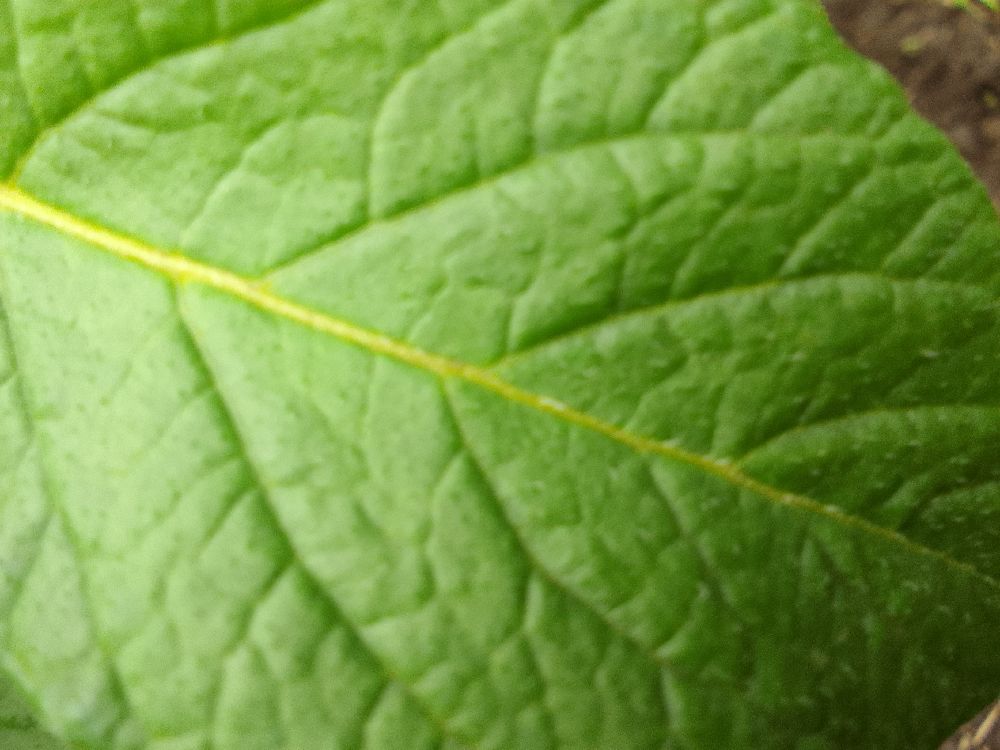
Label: Healthy